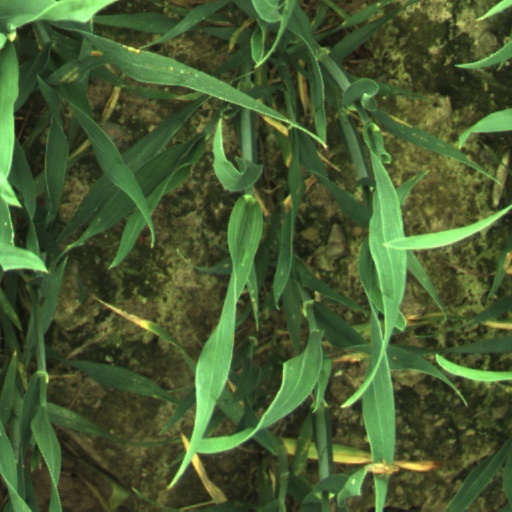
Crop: wheat